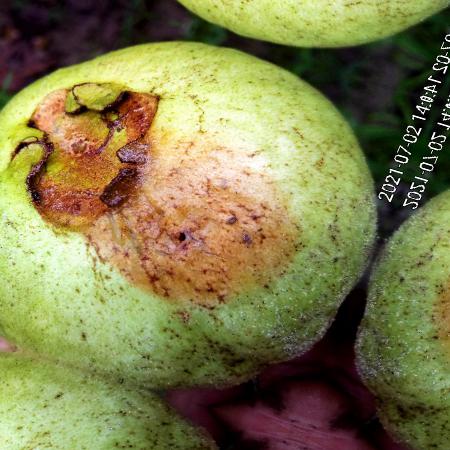
Label: Styler and Root